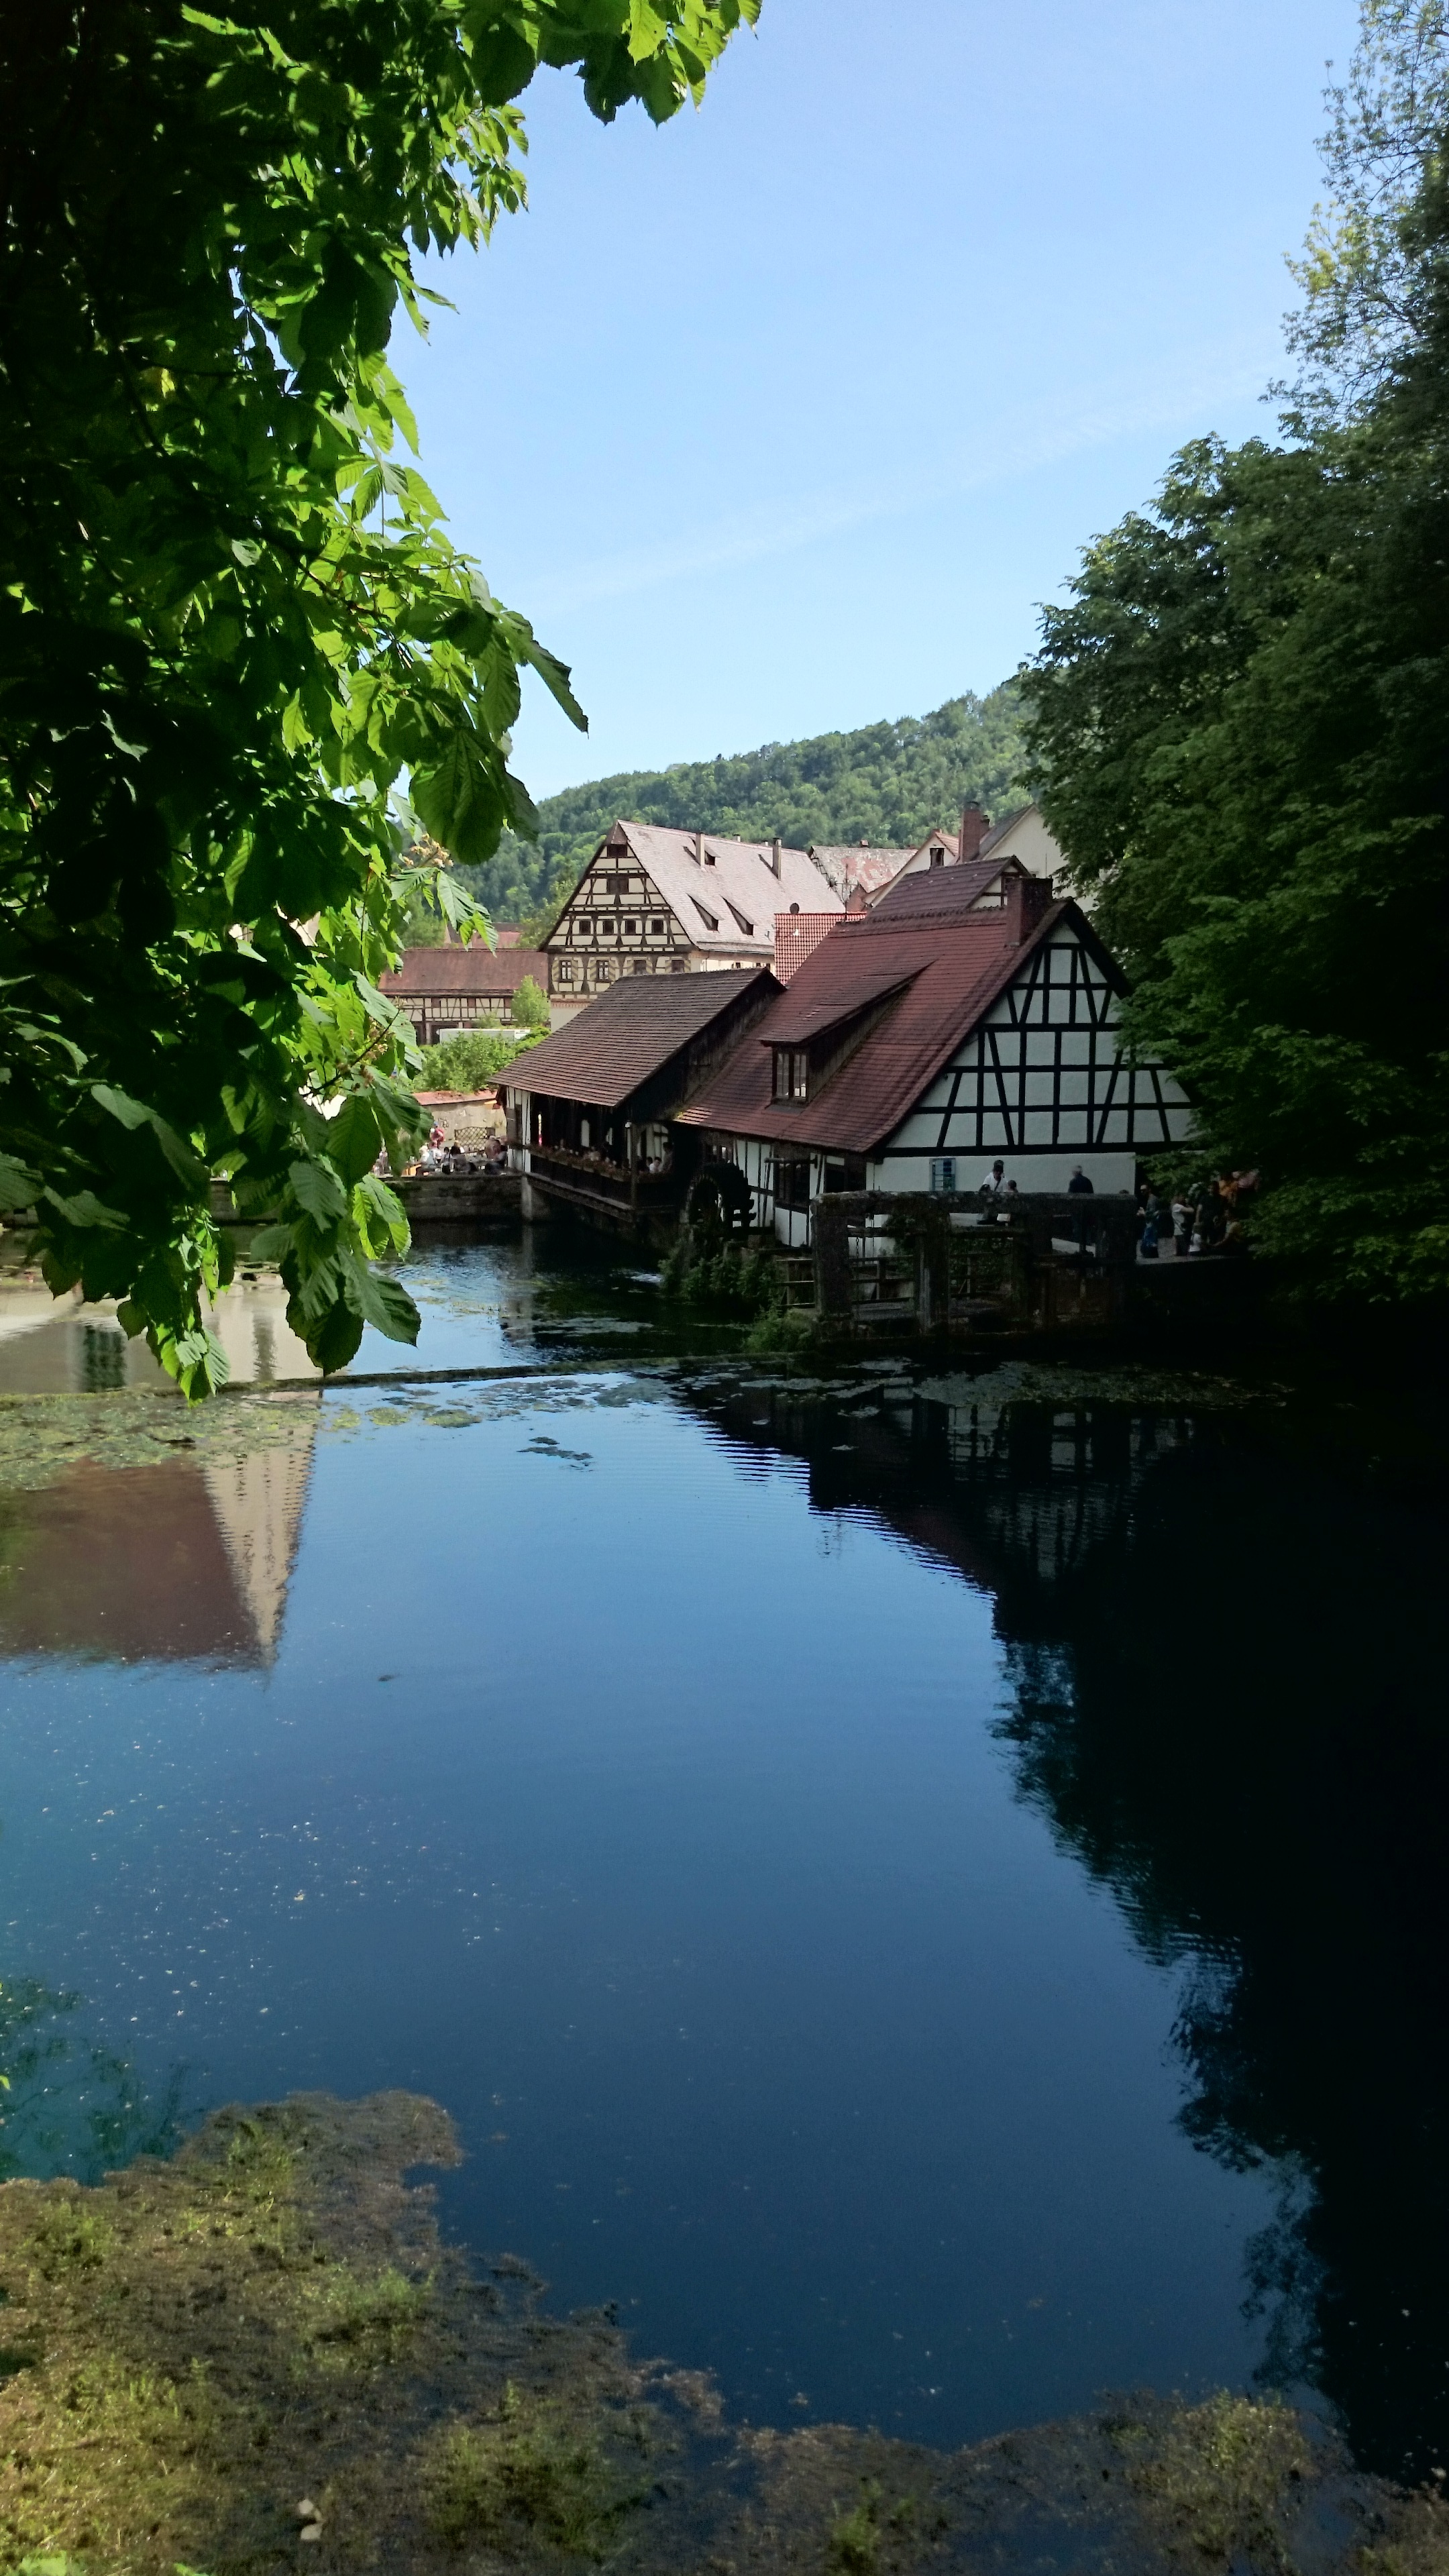
tree, water, lake, river, pond, reflection, reservoir, garden, waterway, body of water, trees, mirroring, rural area, blautopf, blaubeuren